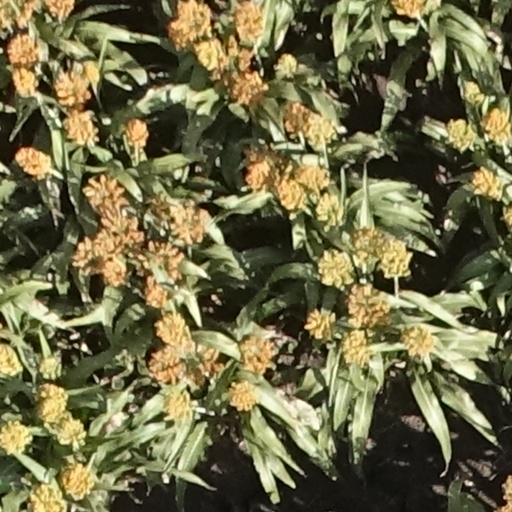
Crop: sorghum